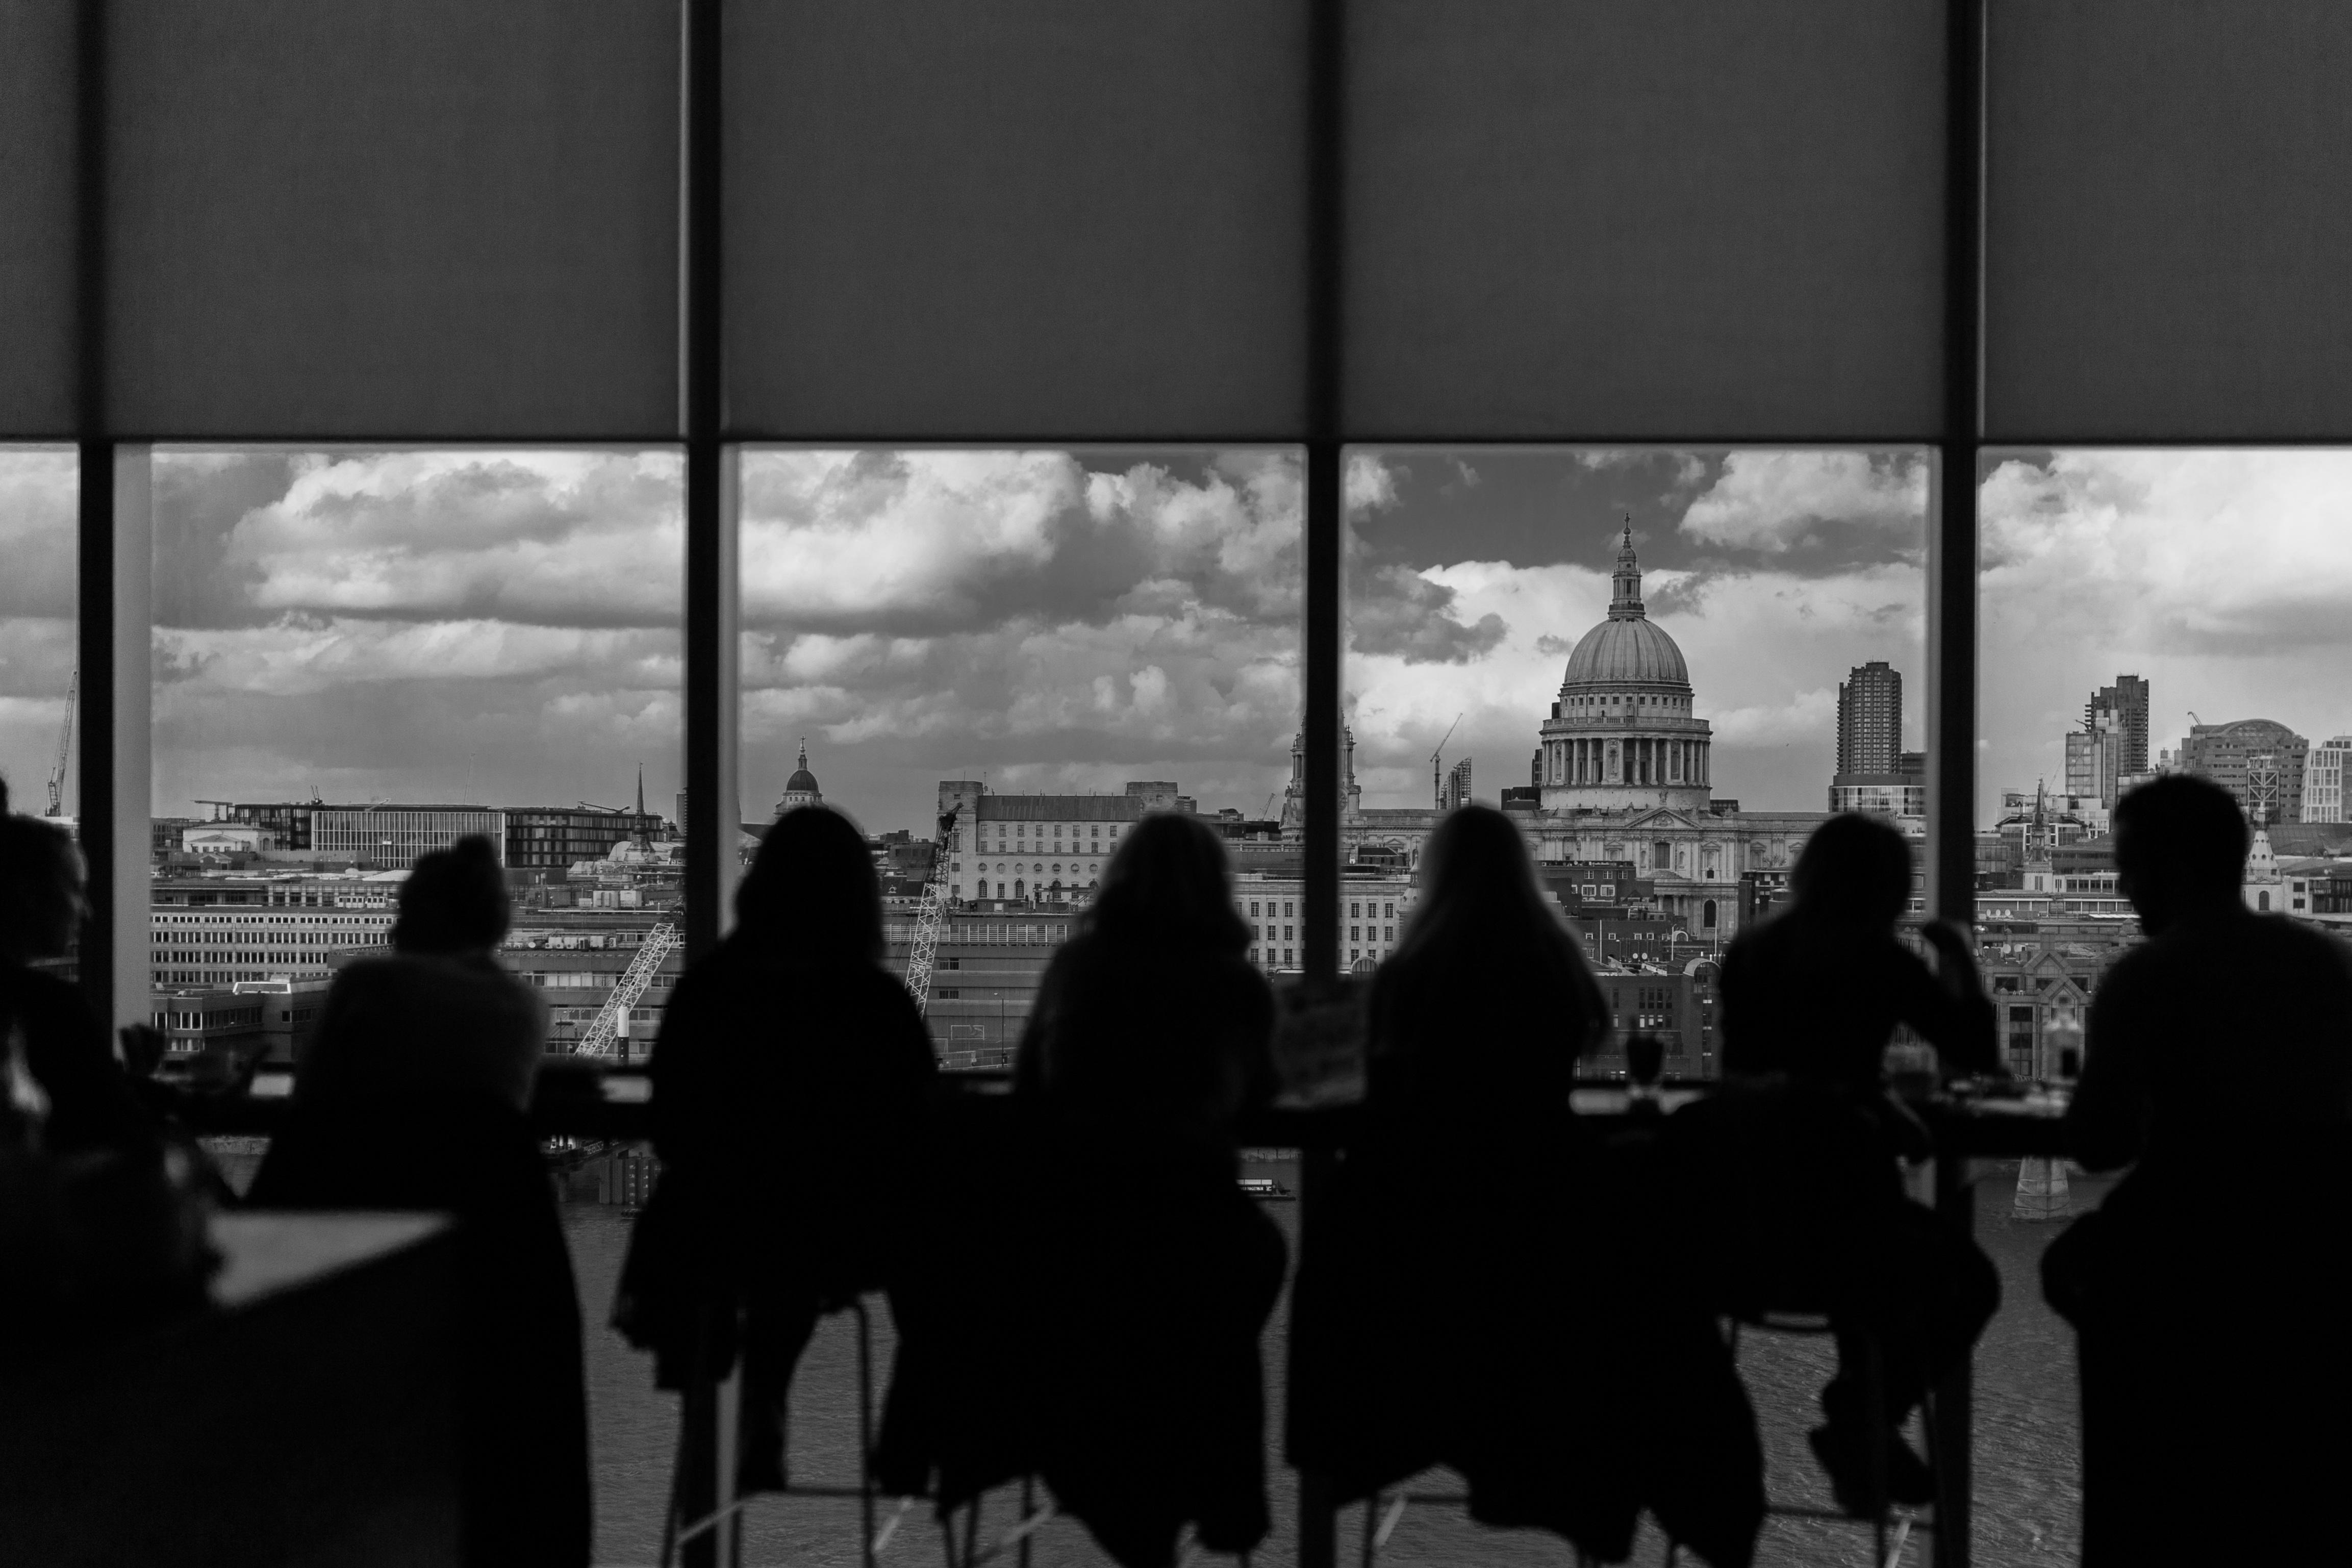
silhouette, cafe, black and white, people, skyline, city, crowd, panorama, bar, sitting, beverage, drink, cathedral, black, monochrome, leisure, london, windows, photograph, famous, silhouettes, persons, enjoying, monochrome photography, st pauls cathedral, film noir